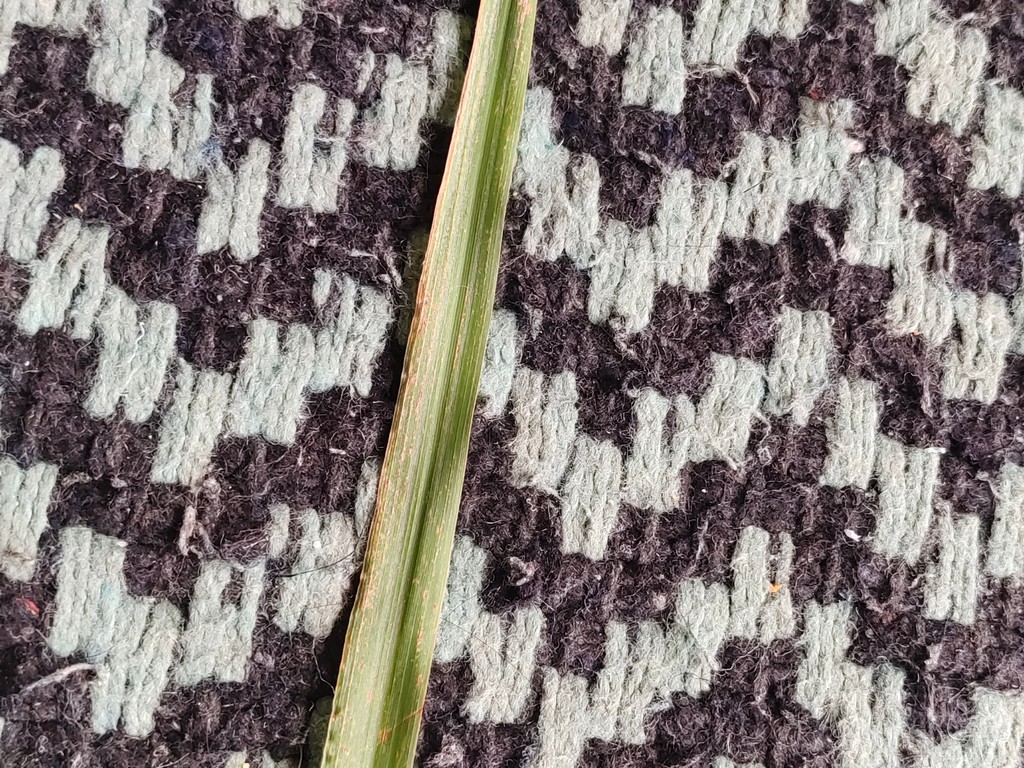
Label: Unhealthy